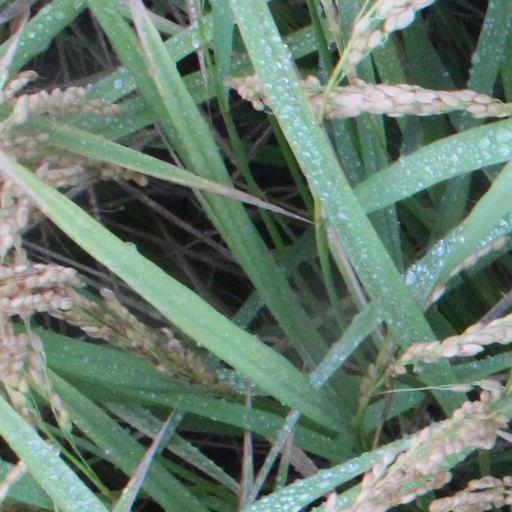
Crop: rice